Philip Ford (film director)

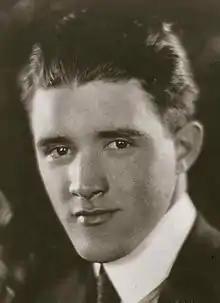
Photo by Melbourne Spurr

Philip John Ford (né Feeney; October 16, 1900 – January 12, 1976) was an American film director and actor. He directed more than 40 films between 1945 and 1964. He also appeared 16 in films between 1916 and 1926. He was the son of actor/director Francis Ford and the nephew of director John Ford. He was born with the family name Feeney in Portland, Maine, and only later took on the family name of "Ford" after his father and uncle had. He died in Los Angeles, California.